Leo van der Pluym

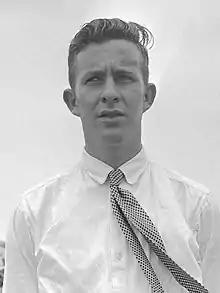
Leo van der Pluym in 1956

Leo van der Pluym (10 February 1935 – 29 August 2020) was a Dutch professional racing cyclist. He rode in two editions of the Tour de France, in 1956 and 1957.